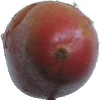
Label: Potato Red Washed 1